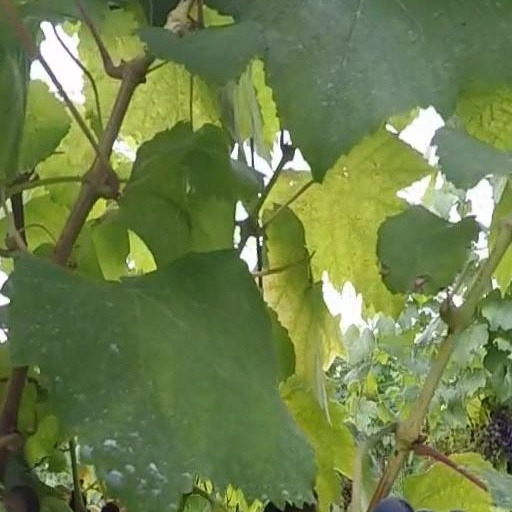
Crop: grape